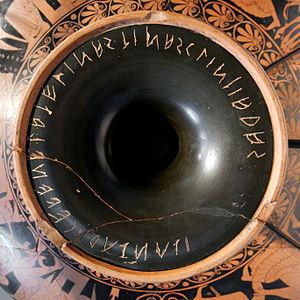
Pied d'un kylix attique à figures rouges portant une dédicace en alphabet étrusque de Venel Apelinas (ou Atelinas) aux «
Un nom théophore est un nom propre qui contient celui d'une divinité. L'usage d'attribuer de tels noms à des souverains ou à leurs sujets est commun à de nombreuses civilisations polythéistes telles que la Mésopotamie et l'ensemble du Proche-Orient ancien, l'Égypte antique, la Rome ou la Grèce antique mais aussi à des religions monothéistes comme le judaïsme, le christianisme et l'islam.
Dans la mythologie grecque, Castor et Pollux, appelés Dioscures, sont les fils jumeaux de Léda. Chacun né d’un œuf différent, ils sont respectivement, pour Castor, frère de Clytemnestre et fils de Tyndare, roi de Sparte, et pour Pollux, frère d'Hélène et fils de Zeus.